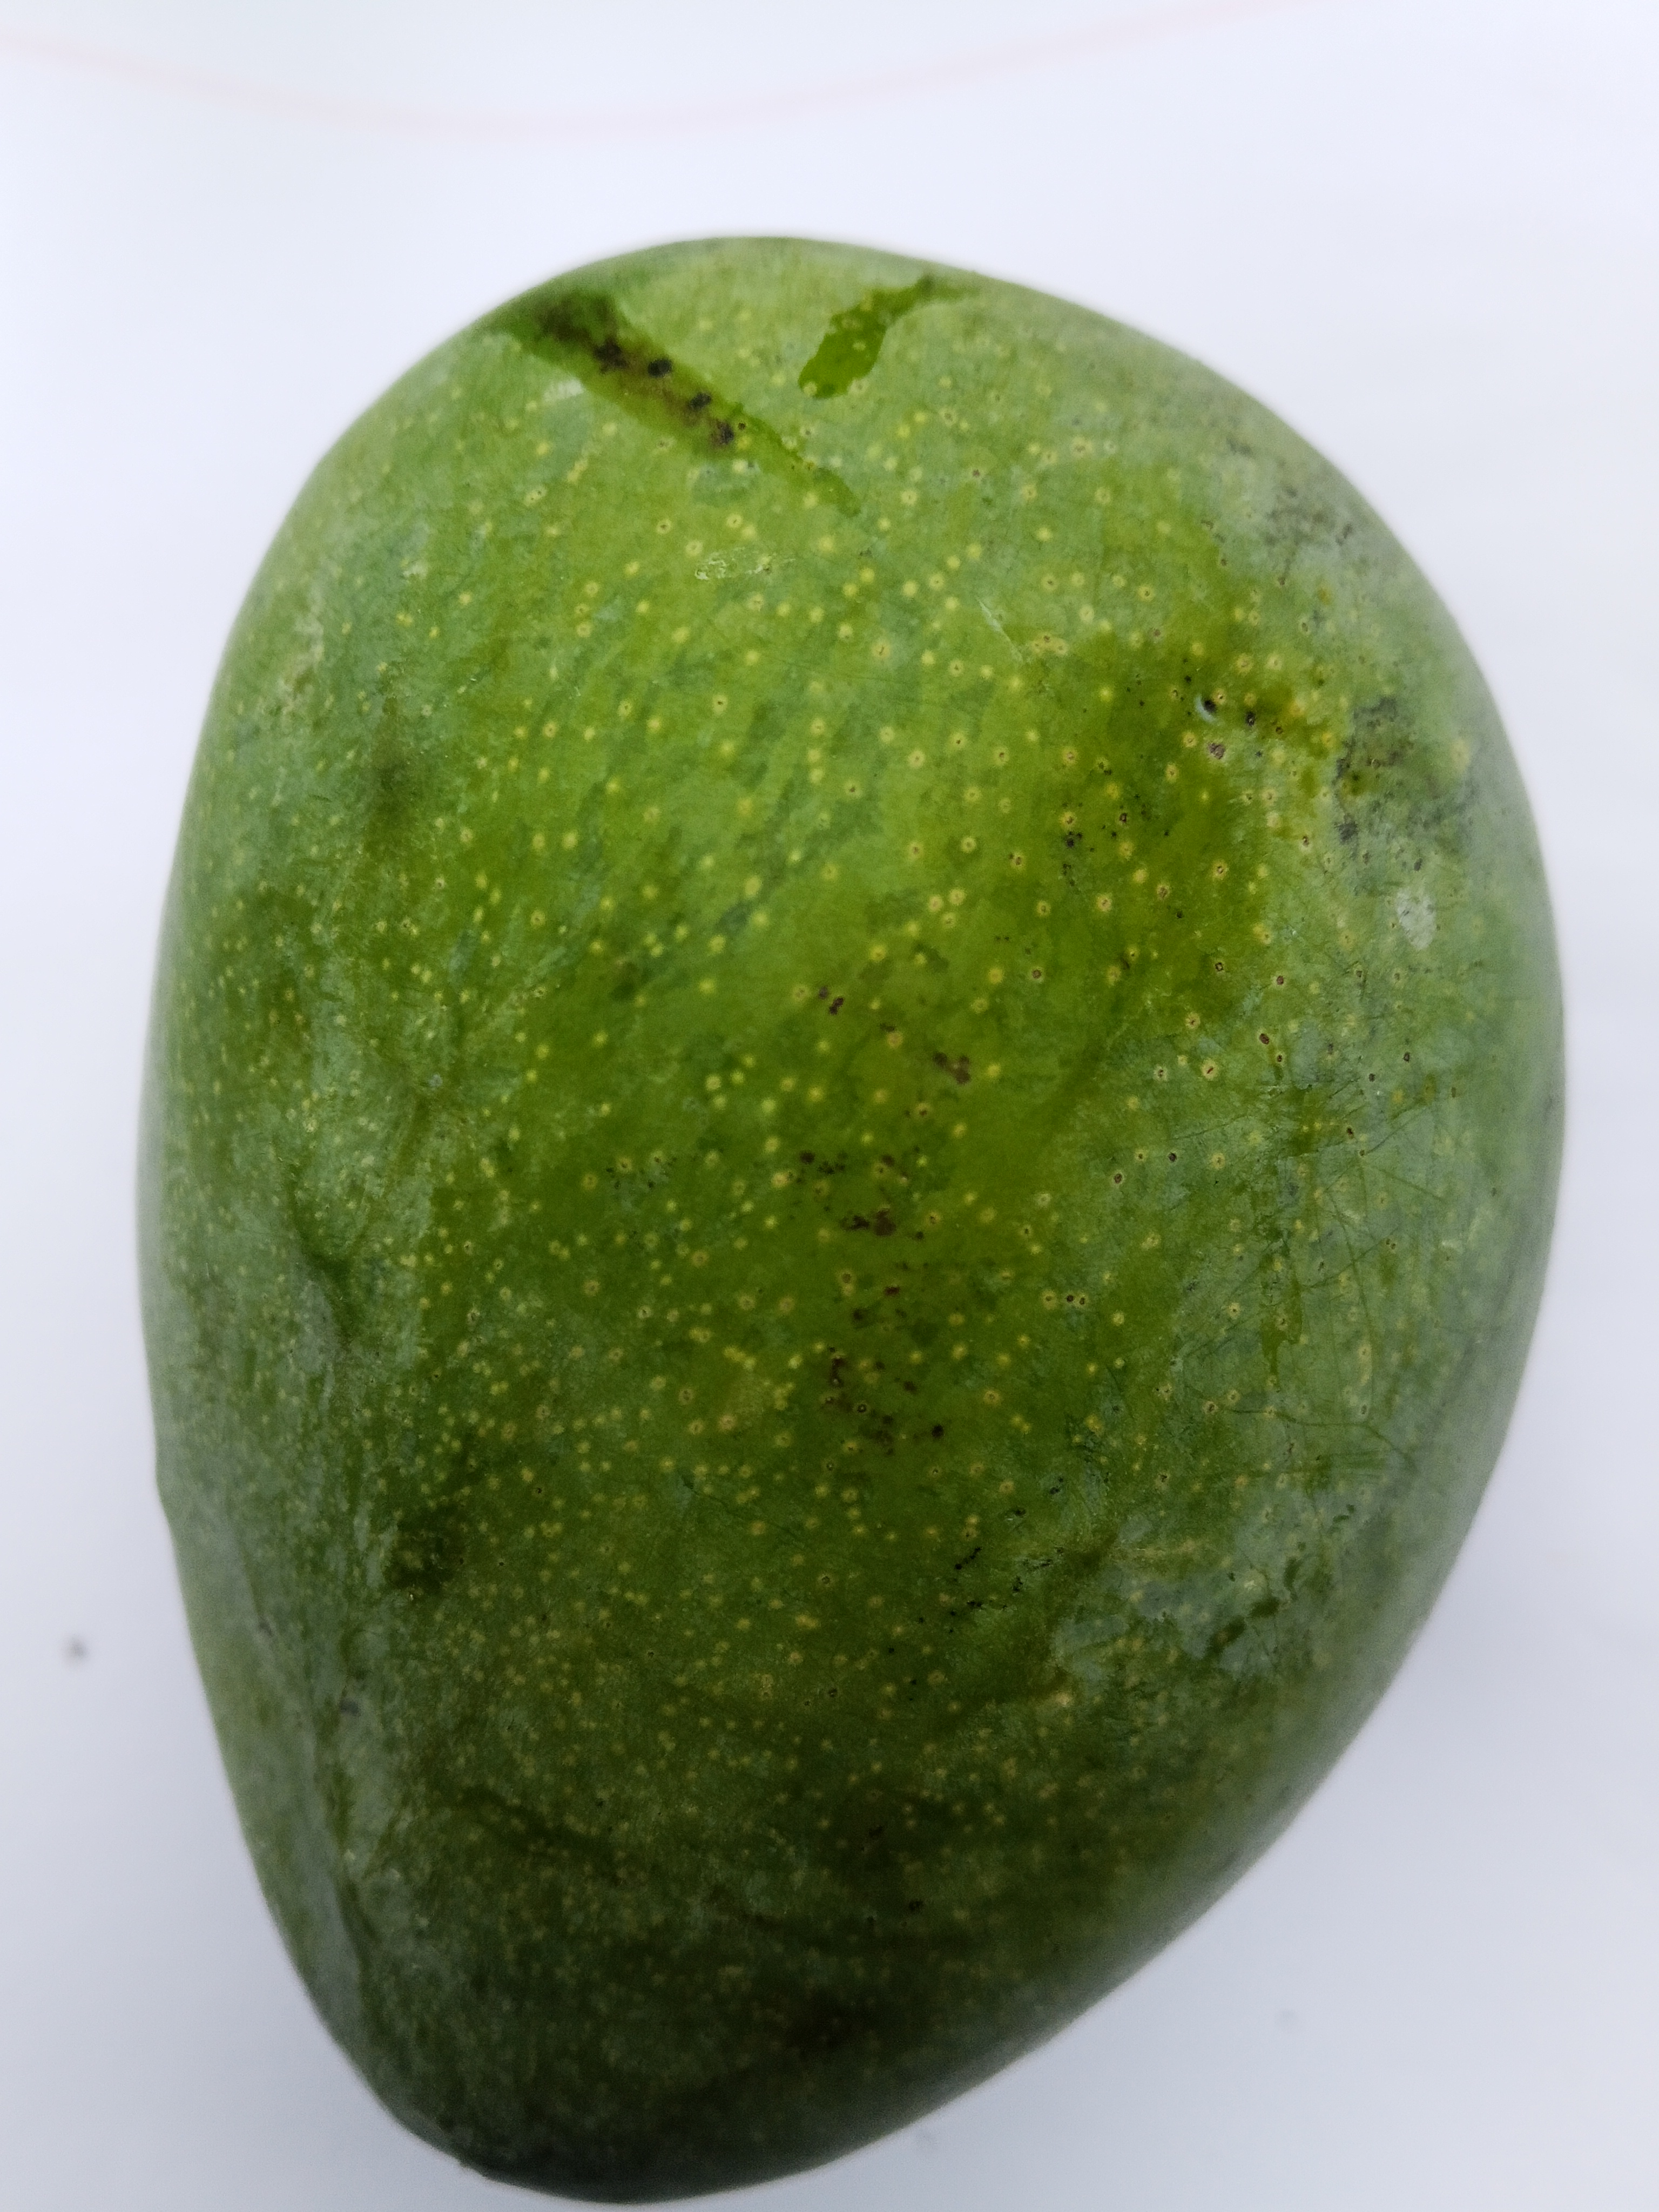
Mango variety: Bari 4